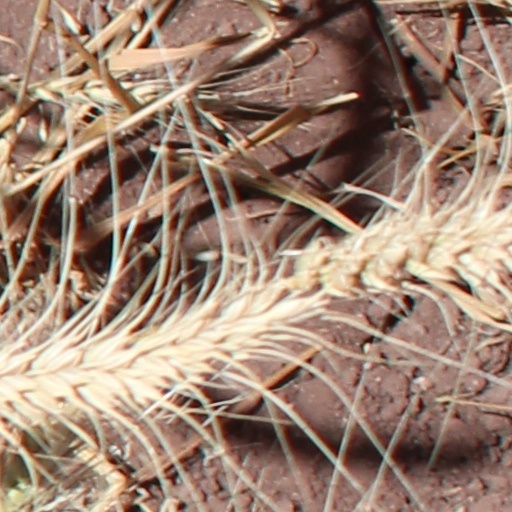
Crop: wheat